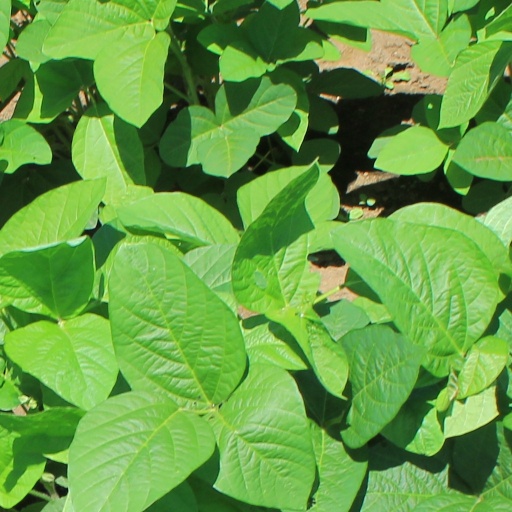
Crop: soybean